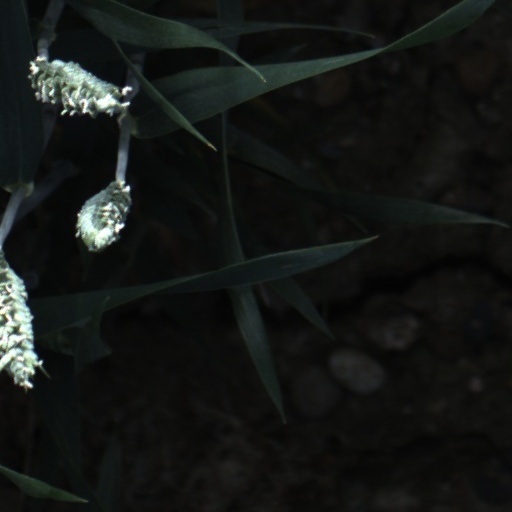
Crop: wheat